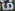
Number: 6